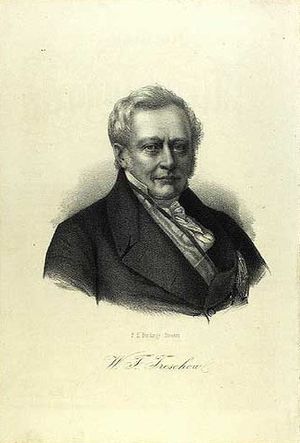
Frederik Treschow (politiker)
Willum Frederik Treschow var en dansk højesteretsadvokat og politiker.